Mug

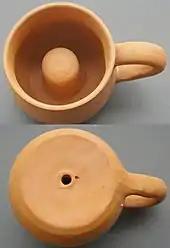
A Pythagorean cup

Travel mugs (introduced in the 1980s) generally employ thermal insulation properties for transporting hot or cold liquids. Similar to a vacuum flask, a travel mug is usually well-insulated and completely enclosed to prevent spillage or leaking, but will generally have an opening in the cover through which the contents can be consumed during transportation without spillage. As the primary mechanism by which hot (not warm) beverages lose heat is evaporation, a lid serves a vital role in keeping the drink hot; even a thin plastic one which conducts heat quite quickly.